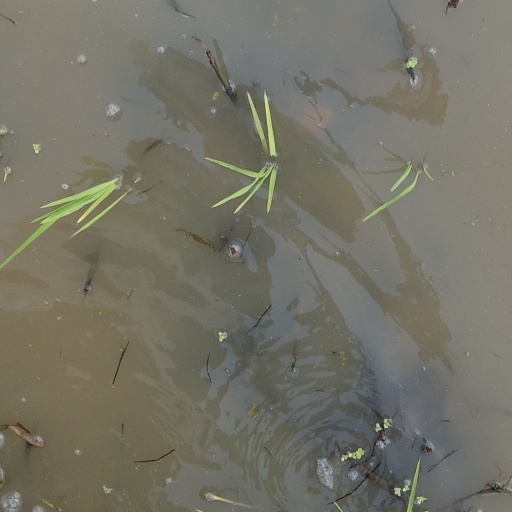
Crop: rice